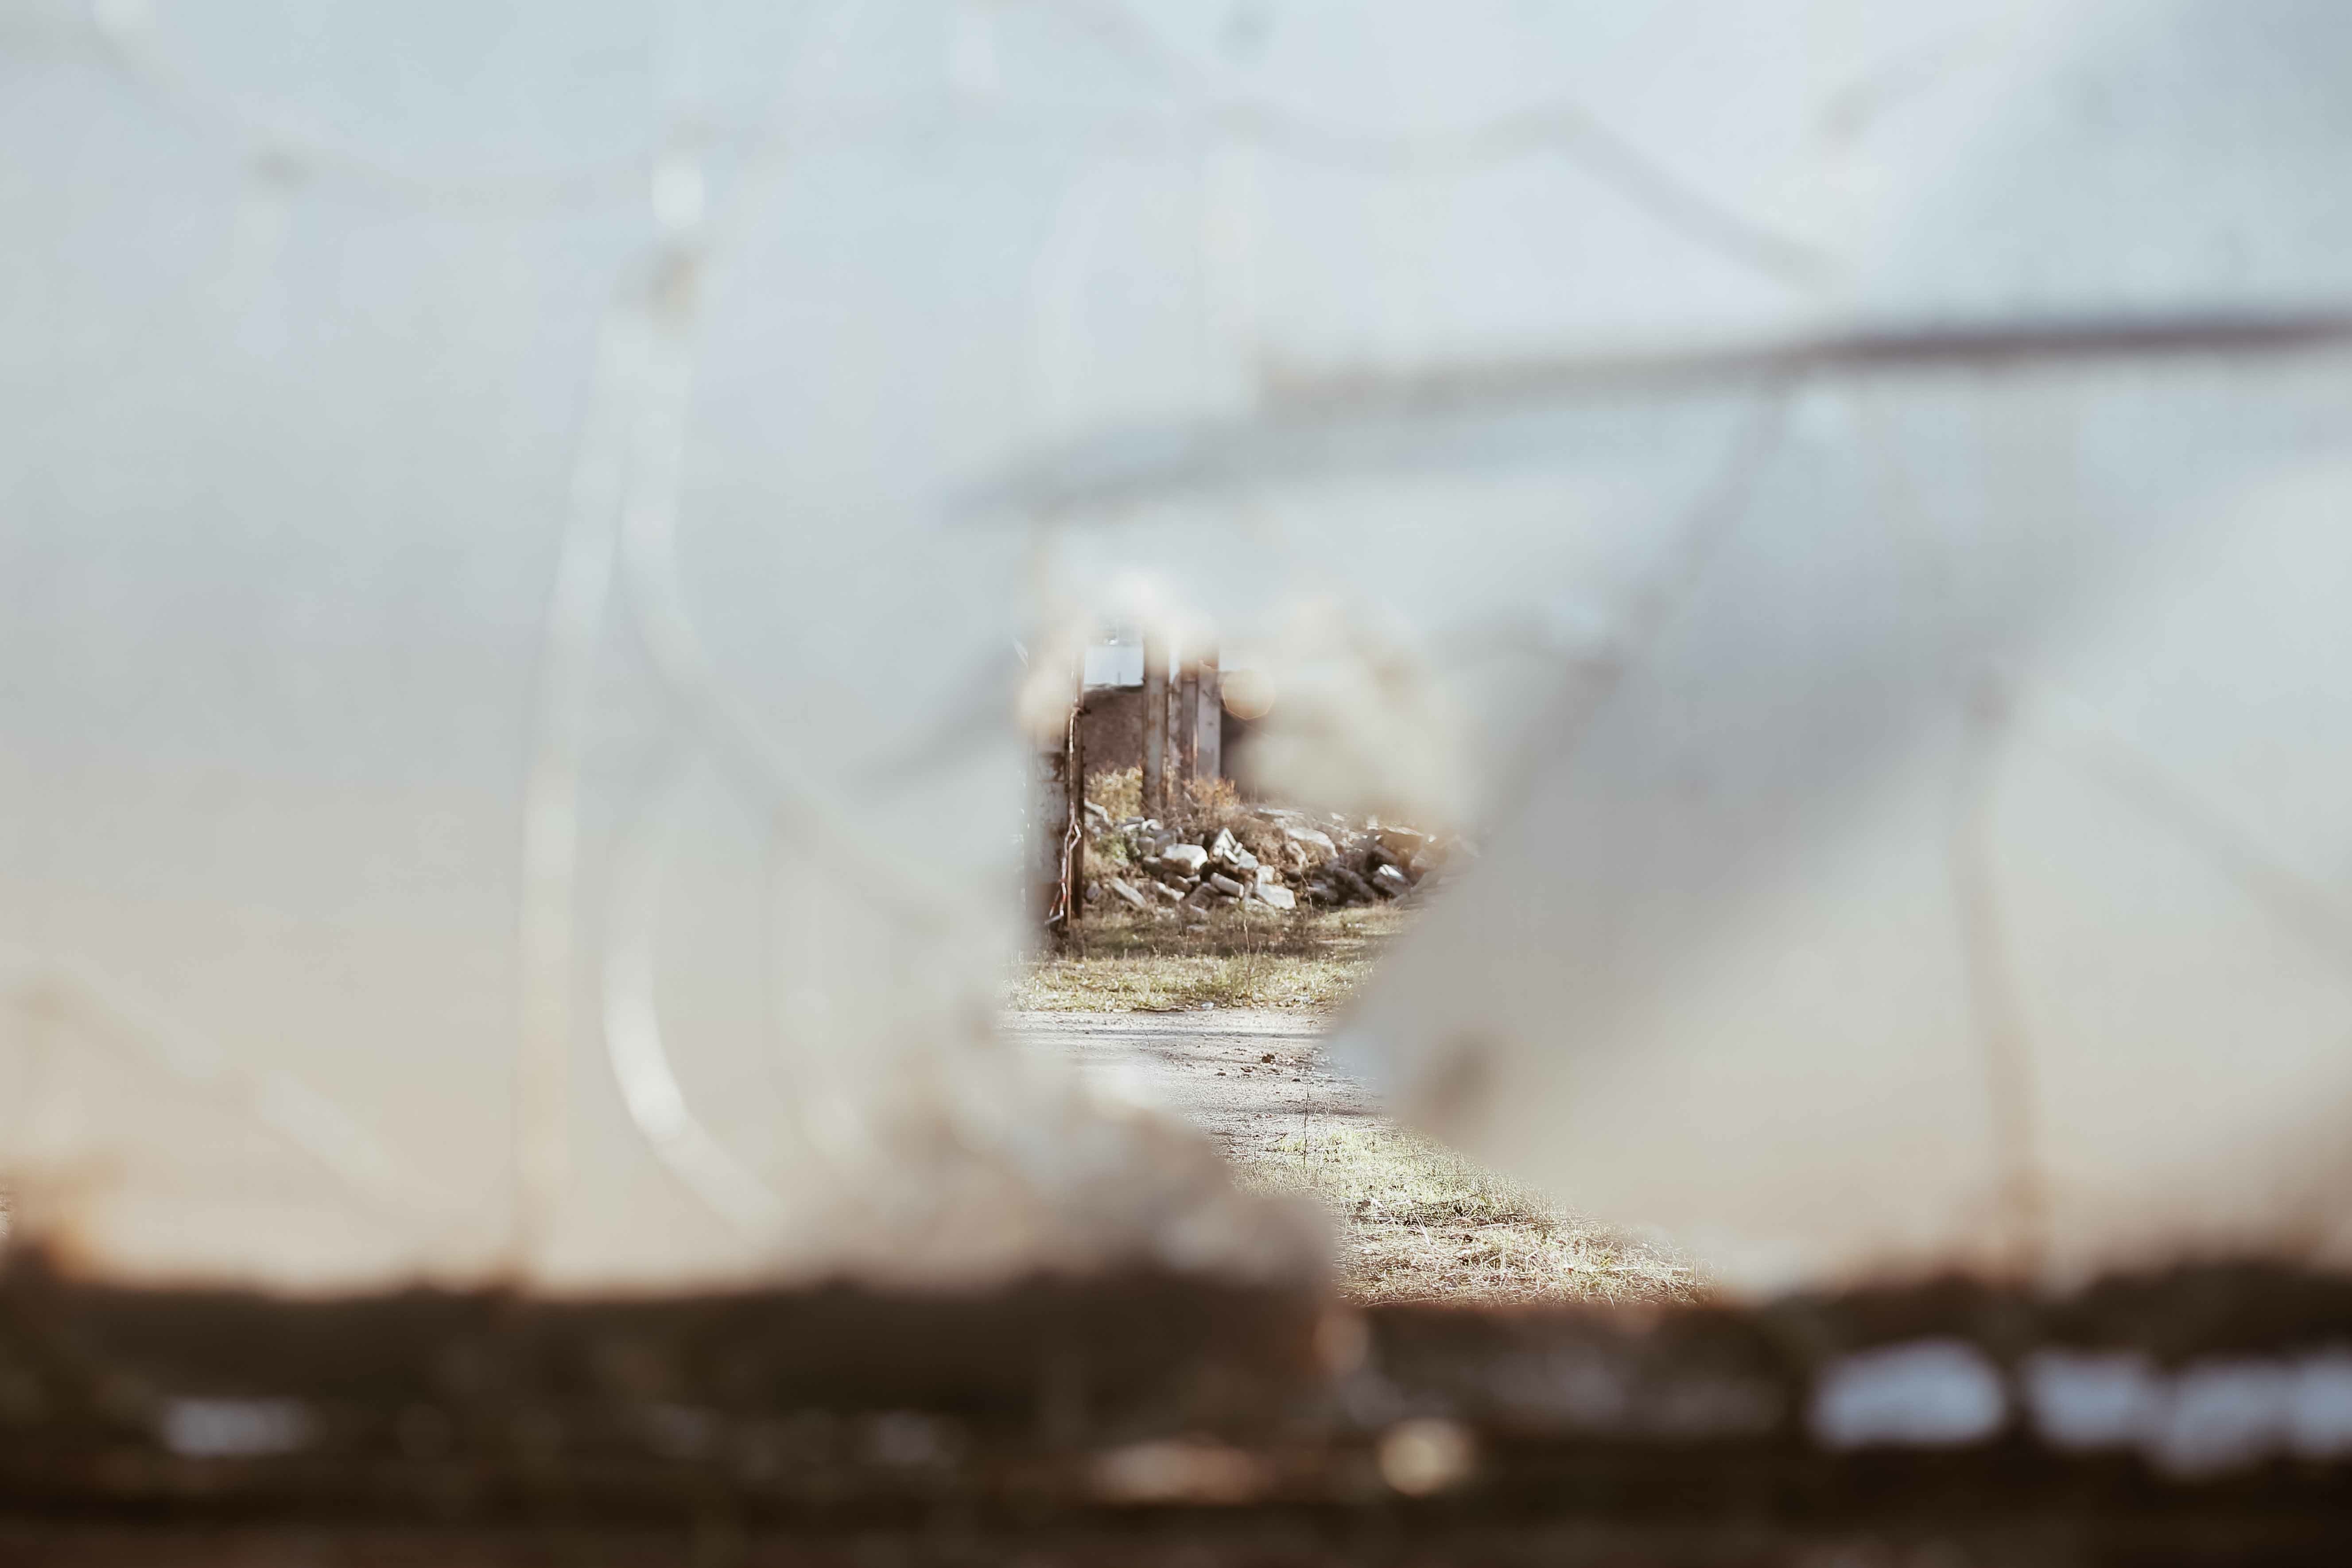
photography, morning, leaf, fauna, close up, sparrow, macro photography, perching bird